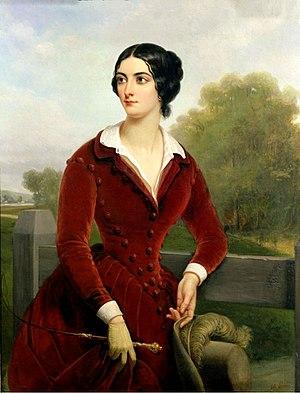
Lola Montez, nom de scène de Marie Dolores Eliza Rosanna Gilbert, comtesse de Landsfeld, née à Grange le 17 février 1821 et morte à New York le 17 janvier 1861, est une danseuse exotique, actrice et courtisane d'origine irlandaise, célèbre pour avoir été la maîtresse du roi Louis Iᵉʳ de Bavière.